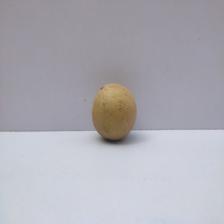
Size: Medium